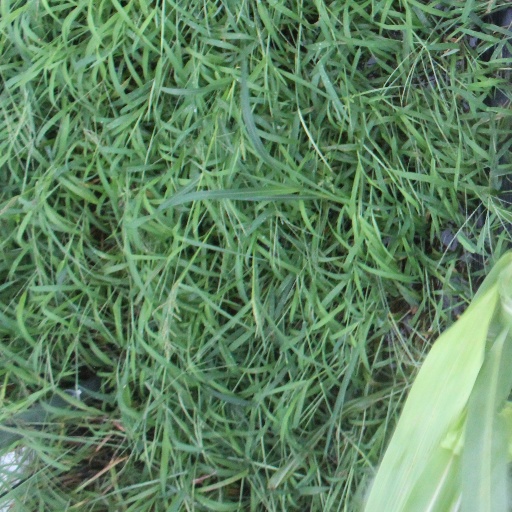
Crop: sorghum